Francesca Pasquali

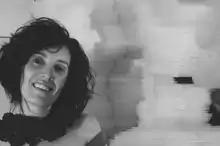
Francesca Pasquali

Francesca Pasquali (born 1980) is an Italian artist. She studied at the Academy of Fine Arts in her native Bologna. Pasquali‘s work can be divided into several cycles of work, recognisable by their titles that often refer to the materials used, as with the Straws series. Cut to different lengths, innumerable plastic straws are attached to wooden panels – or more recently to mirror-polished Plexiglas – to create a vibrating surface. In the Frappe series, Pasquali experiments with neoprene, assembling layers oyyf the material into spirals which are then mounted onto wooden panels or metal nets. Works from the Bristles series consist of plastic broom bristles assembled into wooden containers and arranged to form a soft, compact surface.